Kommilitonen!

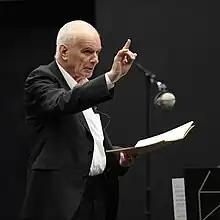
The composer in 2012

Kommilitonen! ("Young Blood!", or "Student Activists", literally "Fellow Students!") is an opera by Sir Peter Maxwell Davies. The libretto is by David Pountney, who was also the director of the premiere performances in March 2011.